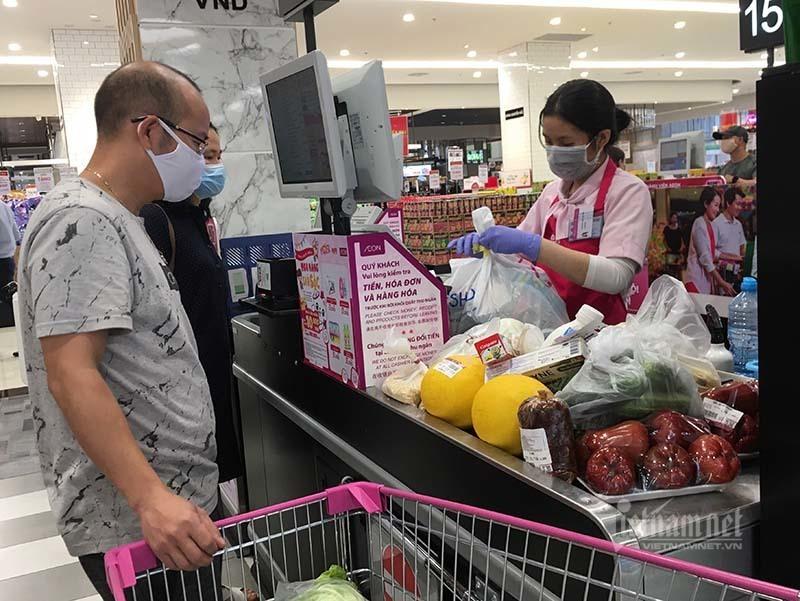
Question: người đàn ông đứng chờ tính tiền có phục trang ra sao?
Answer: áo xám, quần đen và khẩu trang trắng